Poste Vaticane

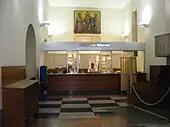
A Post office of the Poste Vaticane in the Vatican Museums

Poste Vaticane manages the Philatelic and Numismatic Office of the Vatican City State and operates four branch offices. The Poste Vaticane handles 140 tonnes of mail and six million postcards every year.